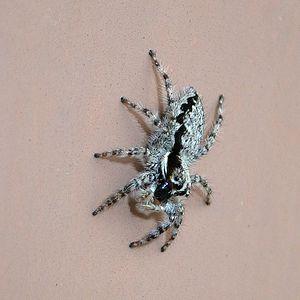
Menemerus est un genre d'araignées aranéomorphes de la famille des Salticidae.